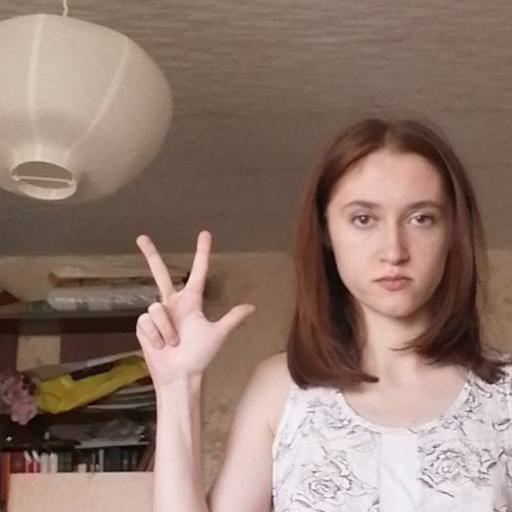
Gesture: three2